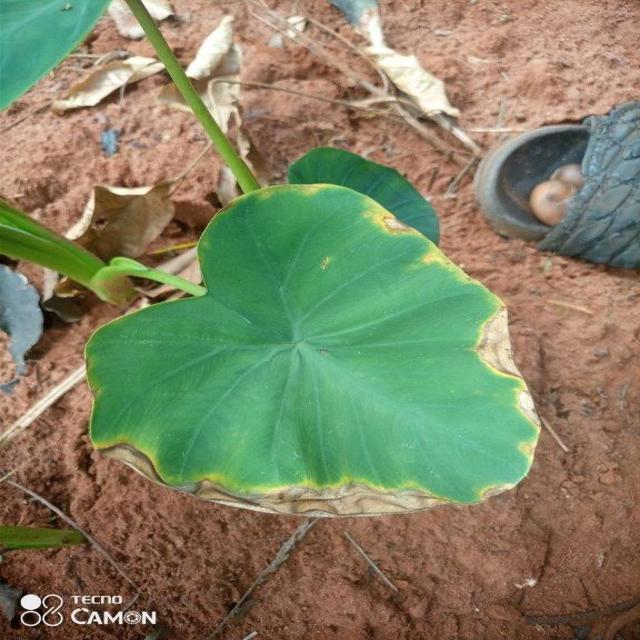
Label: Mid_Blight